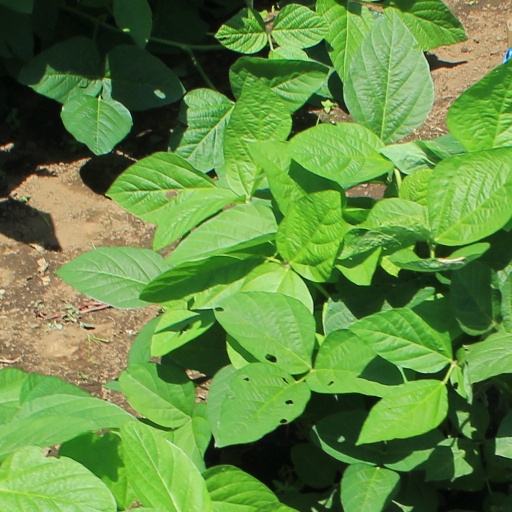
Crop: soybean